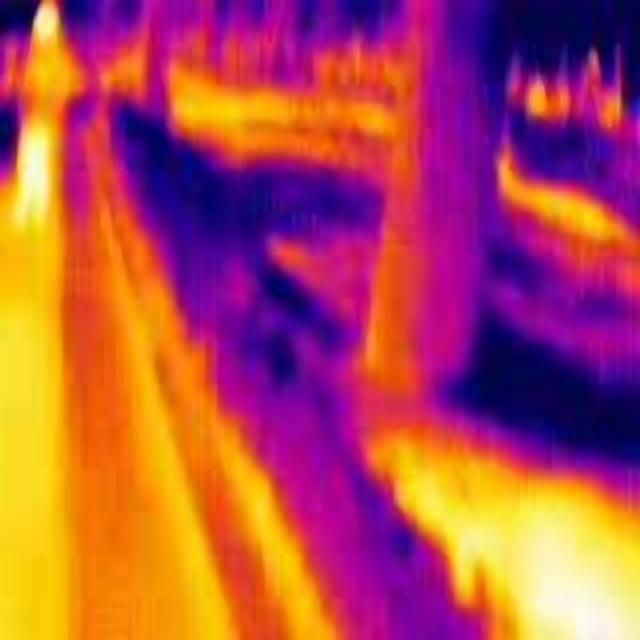
Detected objects:
label: person